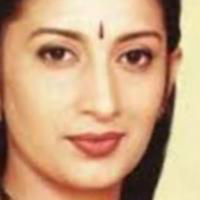
Age group: age 31-40